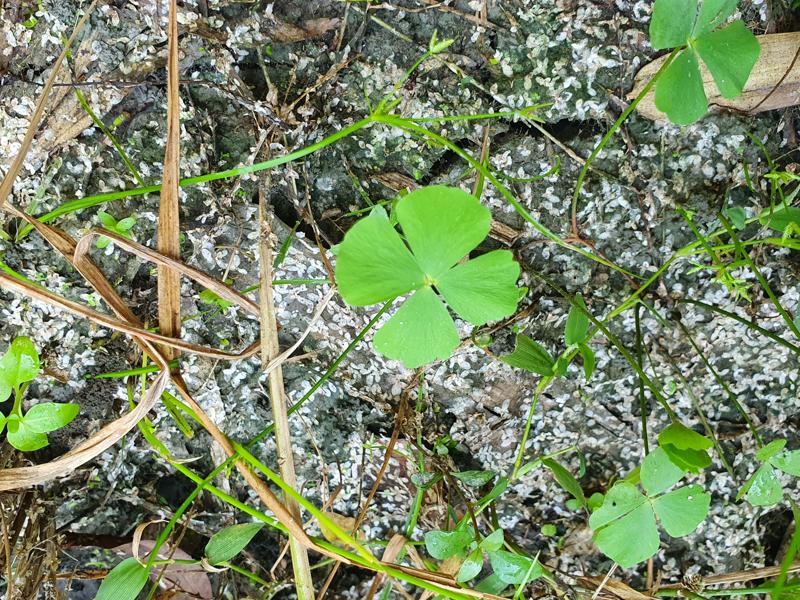
Weed species: Marsilea minuta